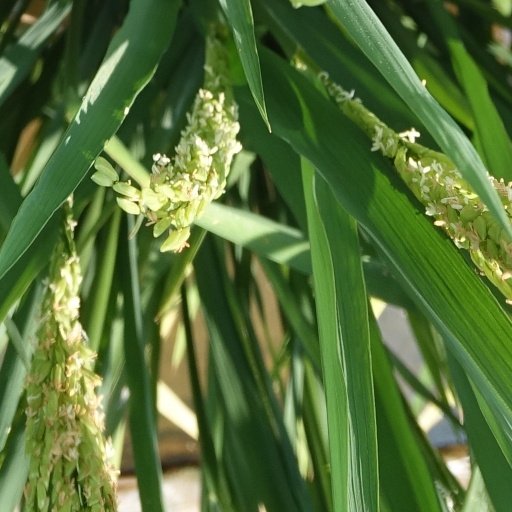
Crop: rice